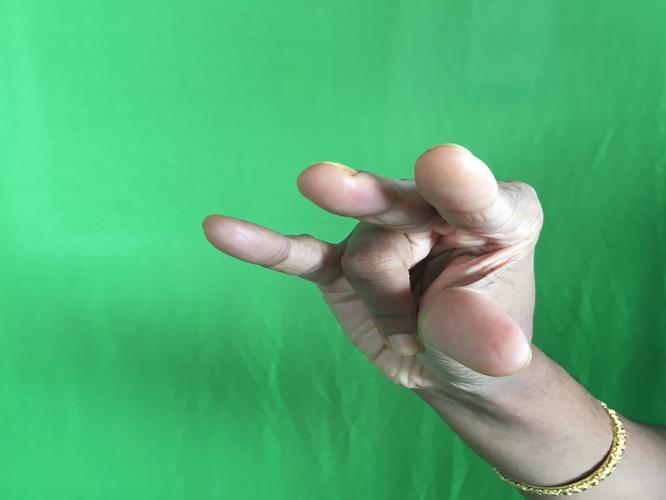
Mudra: Kangulam
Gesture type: single_hand